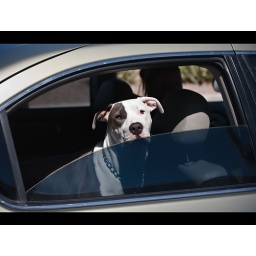
Pretty girls in cars